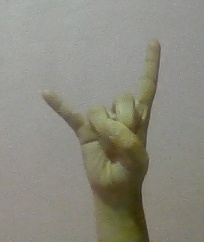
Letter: la